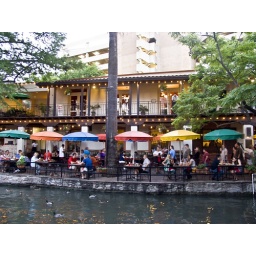
Where we ate yummy Tex-Mex. Notice the ducks in the river waiting for tortillas.